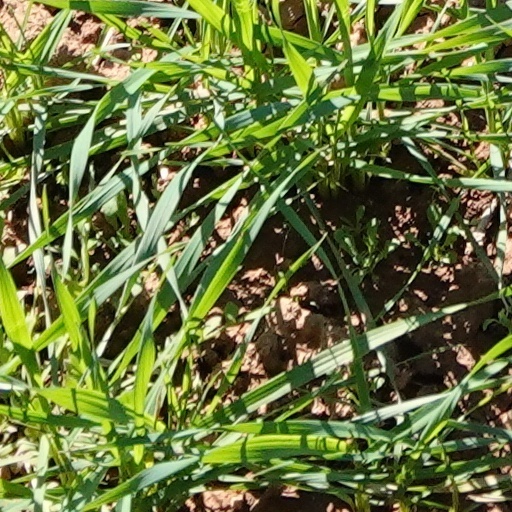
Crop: wheat